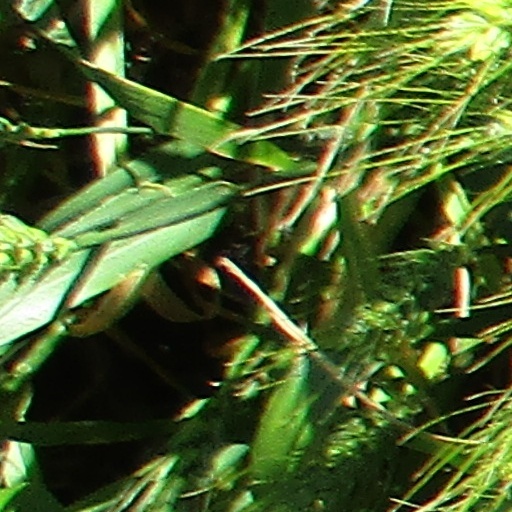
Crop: wheat